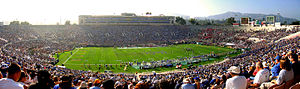
Rose Bowl
Rose Bowl
Rose Bowl er et stadion i Pasadena i Californien, USA, der er hjemmebane for både NCAA-klubben UCLA Bruins, og blev bygget til Rose Bowl Game.